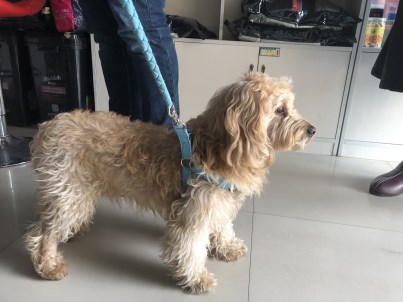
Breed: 3336-n000121-chinese_rural_dog